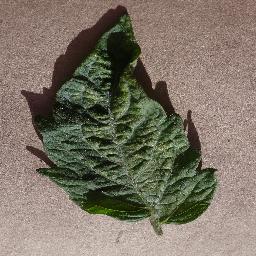
Label: Tomato___Spider_mites Two-spotted_spider_mite